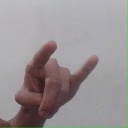
अक्षर: च